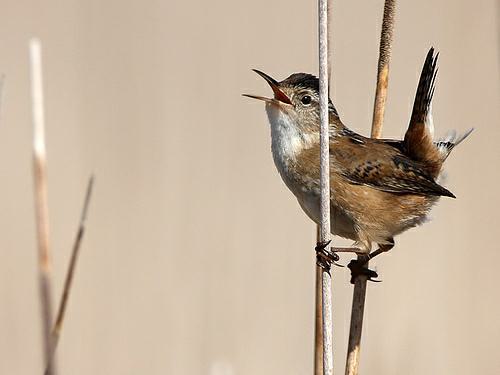
A photo of a marsh wren